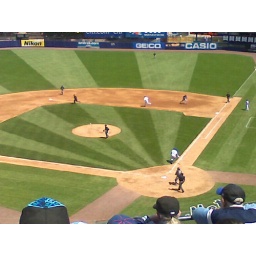
they won 9-1 against the brewers. we had great seats off home plate from my sister's work.